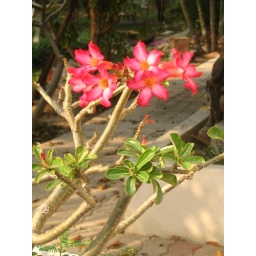
There is a temple beside one of the river taxi docks. Here is a flower from the temple.